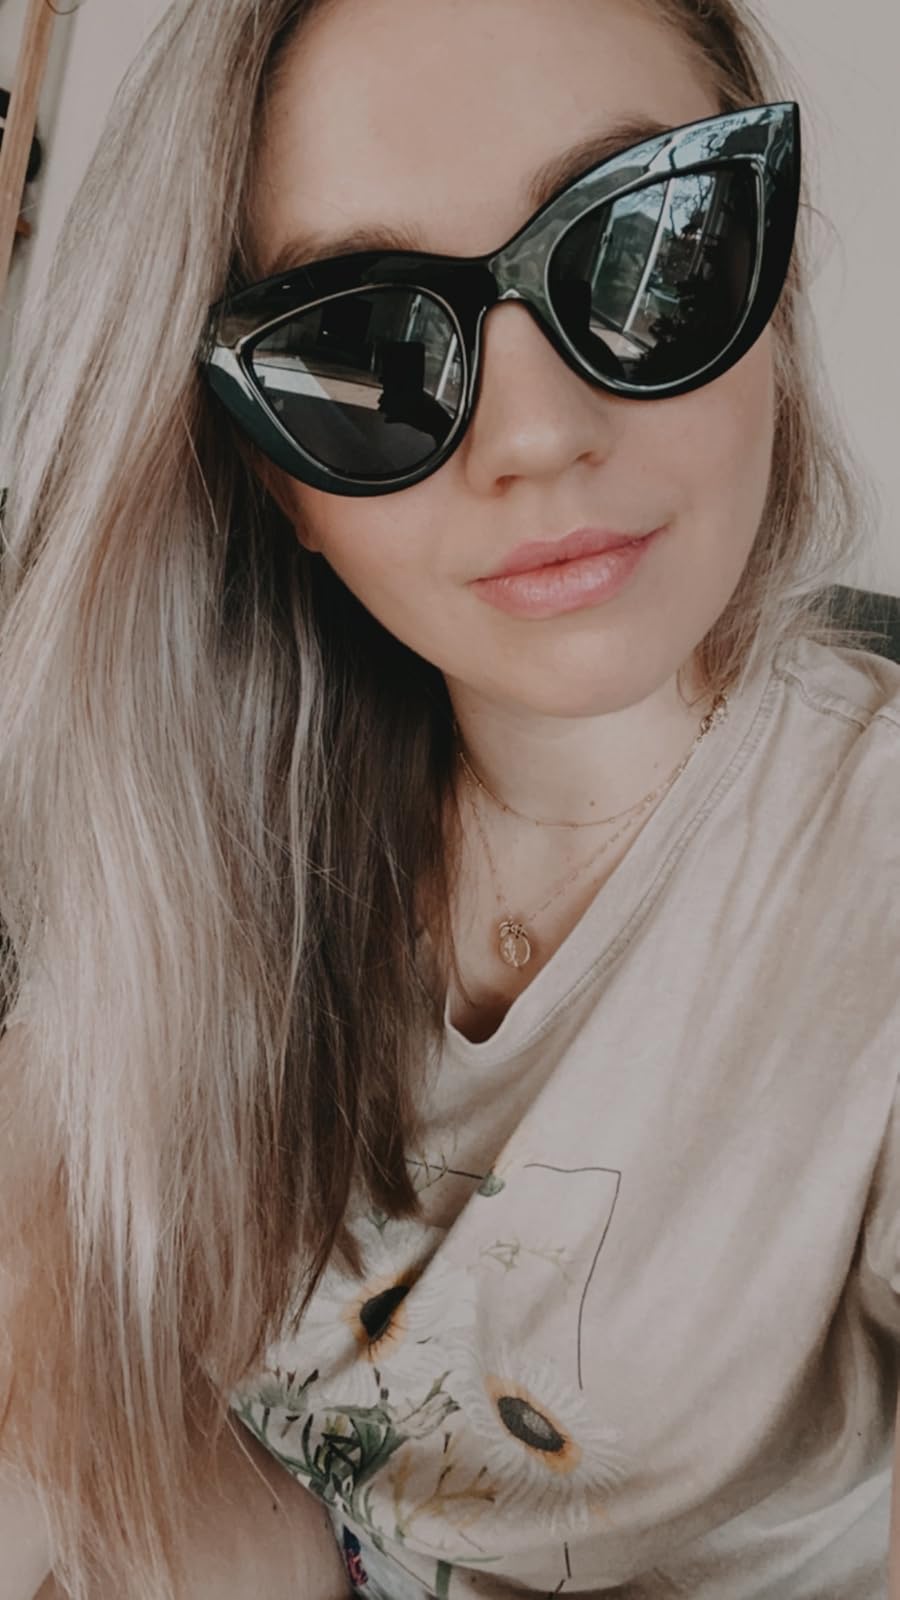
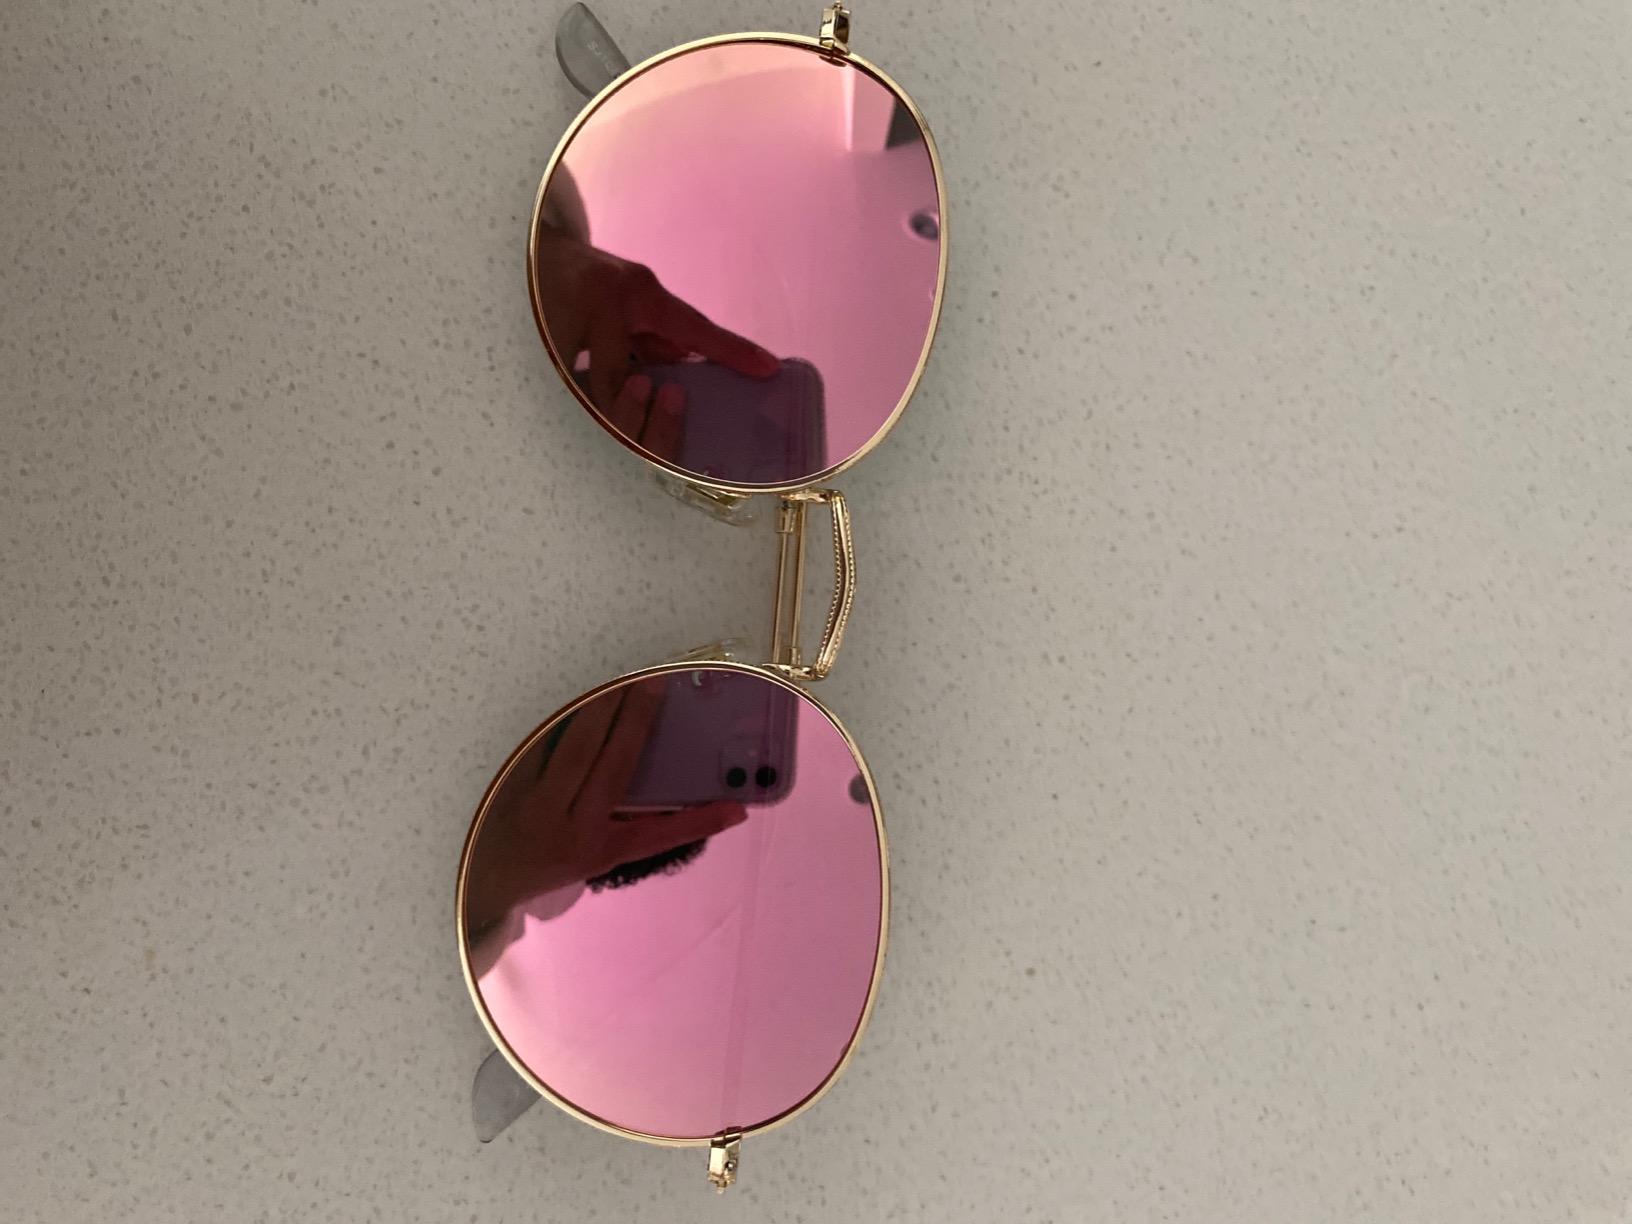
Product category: accessories_sunglasses
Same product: no